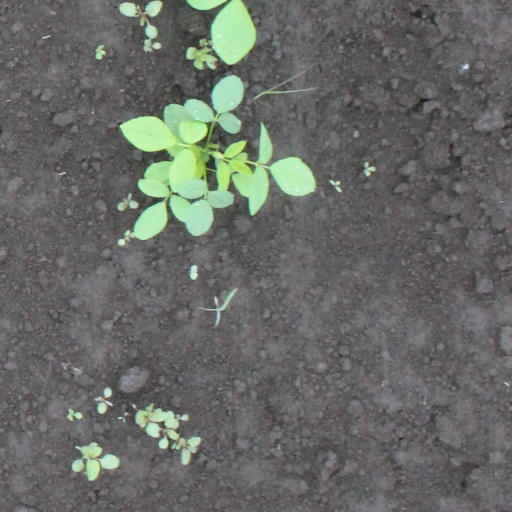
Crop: soybean